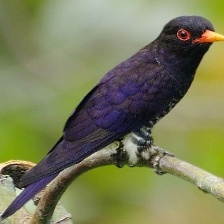
Species: VIOLET CUCKOO
Scientific name:  CHRYSOCOCCYX XANTHORHYNCHUS